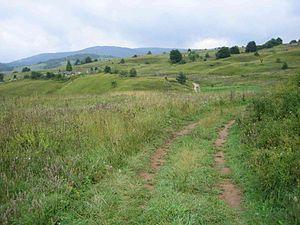
La Lika est une région historique de Croatie.